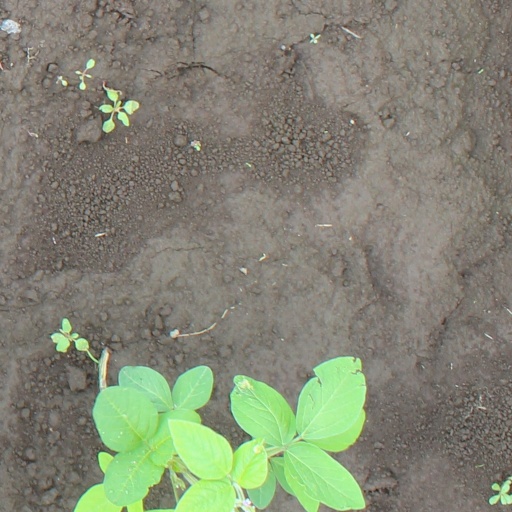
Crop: soybean